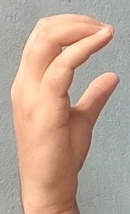
ASL sign: C